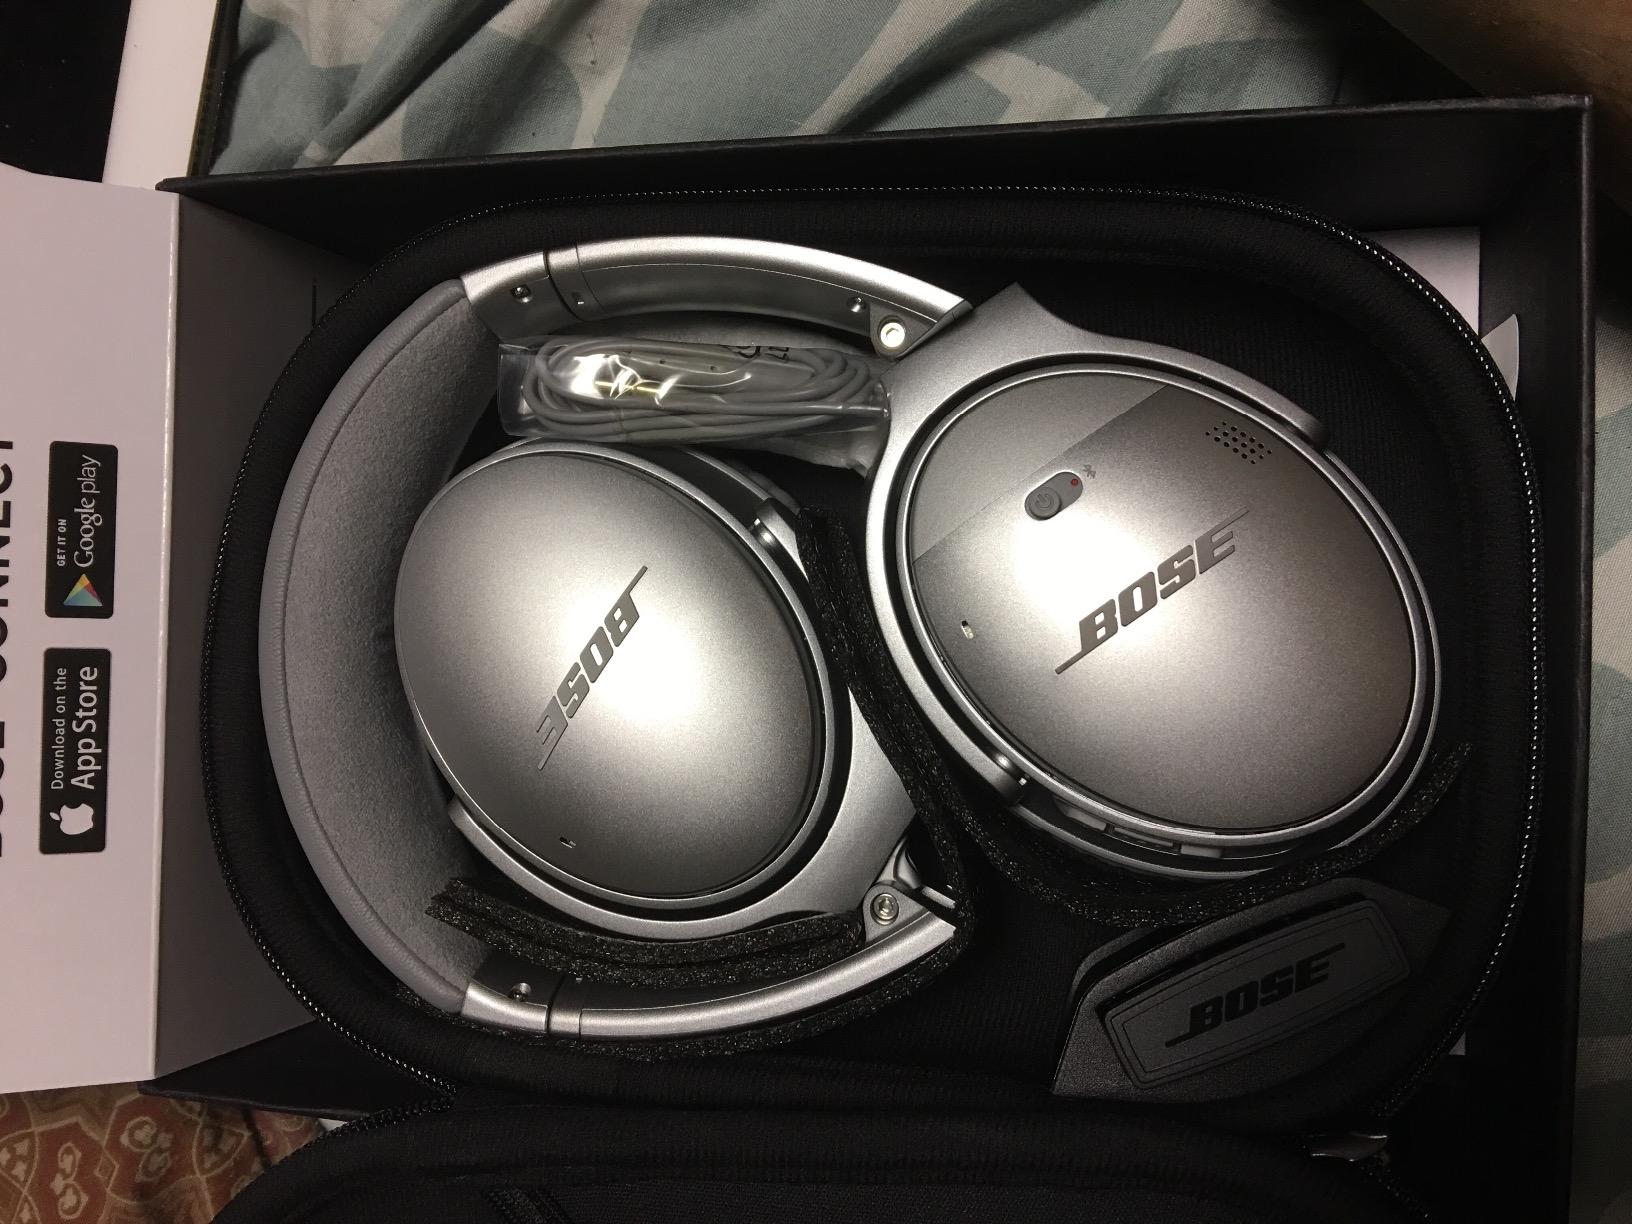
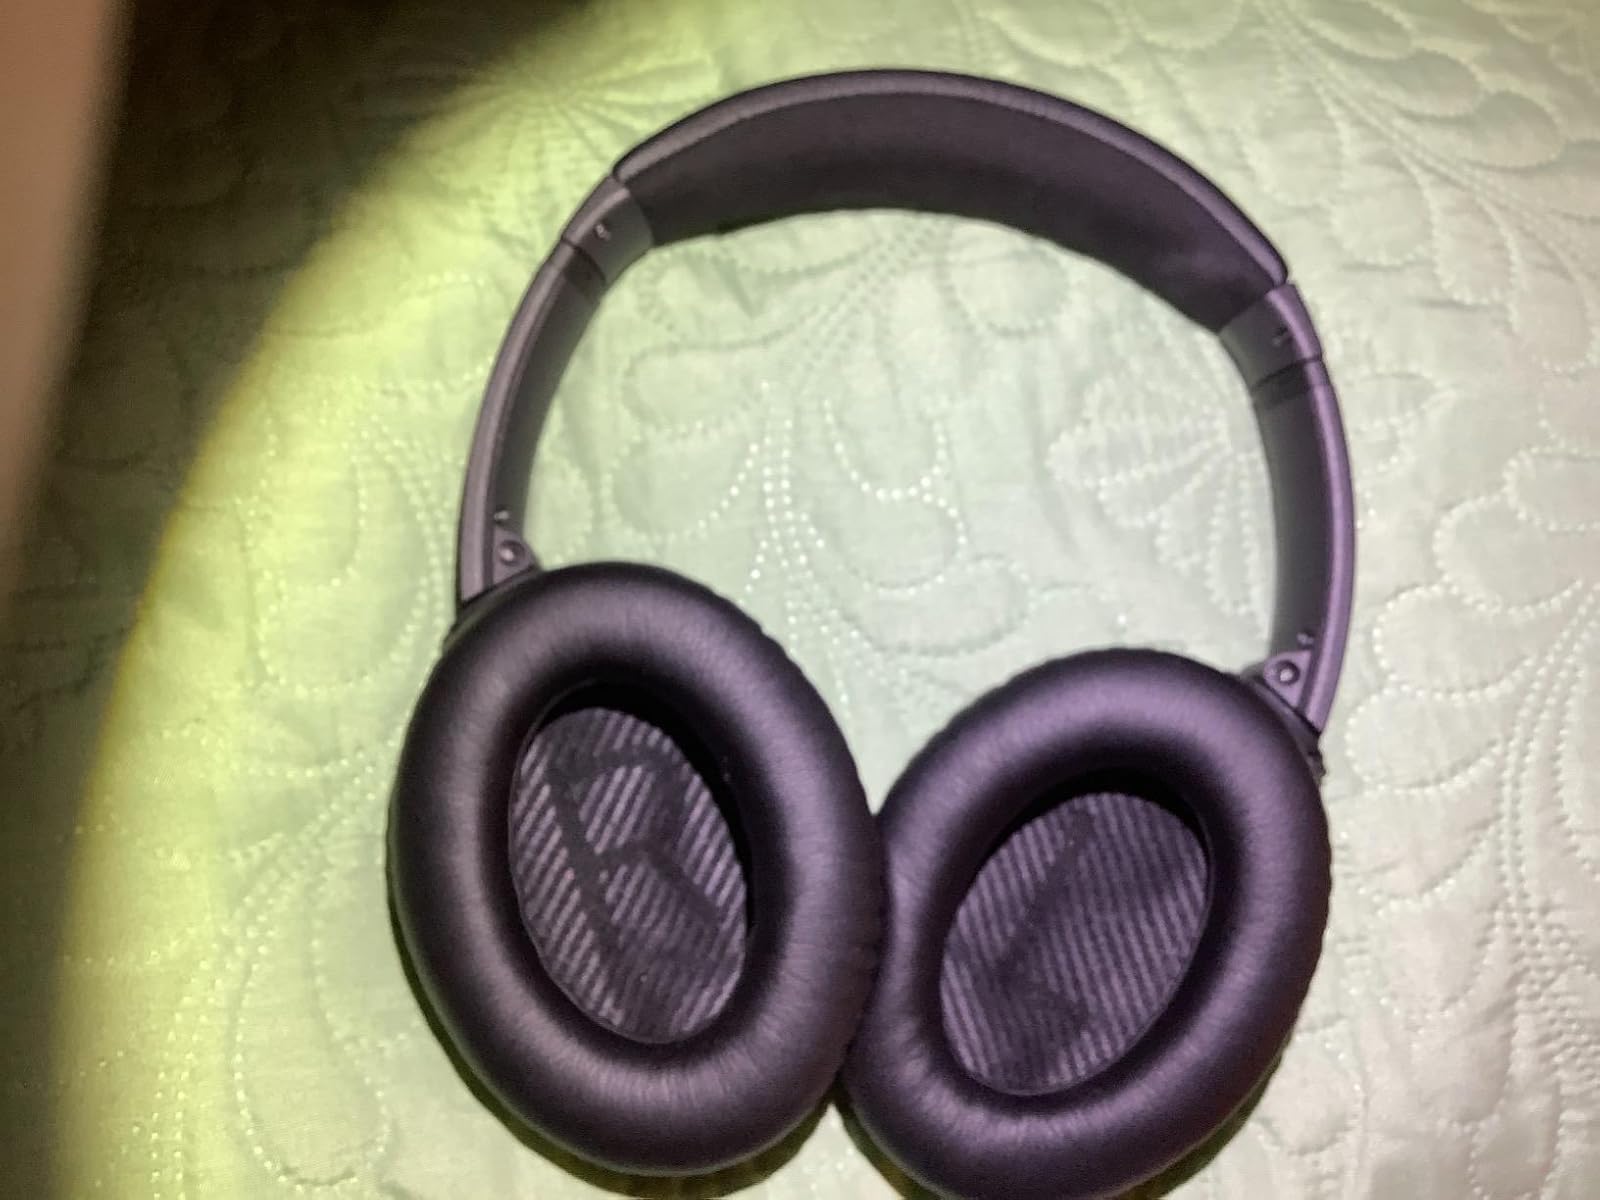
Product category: headphones
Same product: no